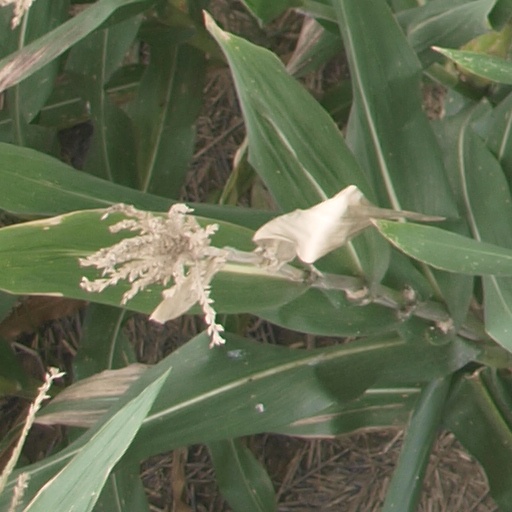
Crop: maize; corn